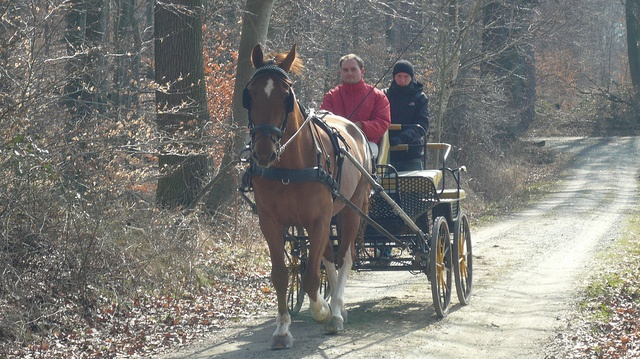
Two people are riding on an old style horse and carriage.
Two people riding in a horse drawn carriage down the road
A woman is riding in the back of a horse drawn carriage.
Two people riding on a buggy pulled by a horse on a dirt road.
a horse pulling a carriage with two people in it